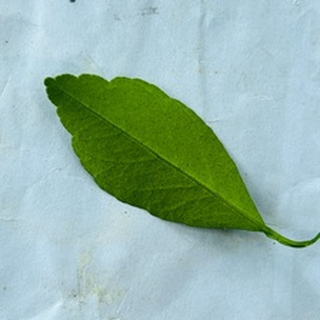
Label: healthy_lemon